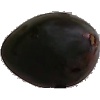
Label: Plum 3